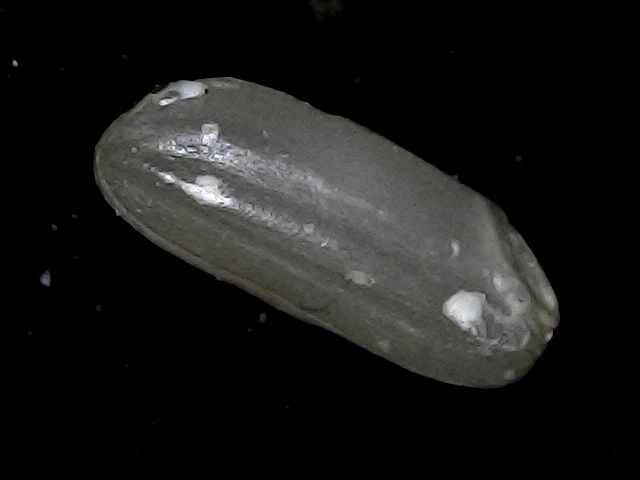
Rice variety: BD79